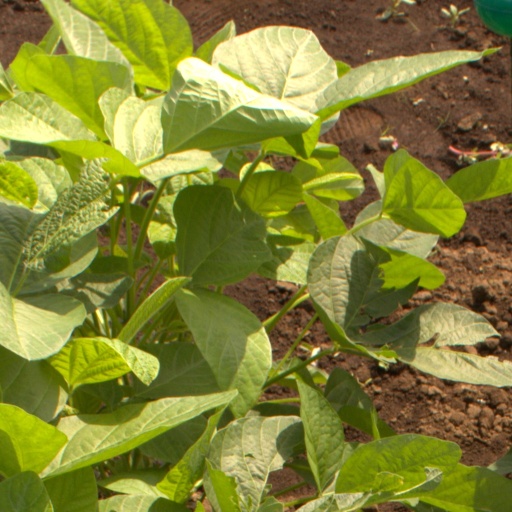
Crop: soybean